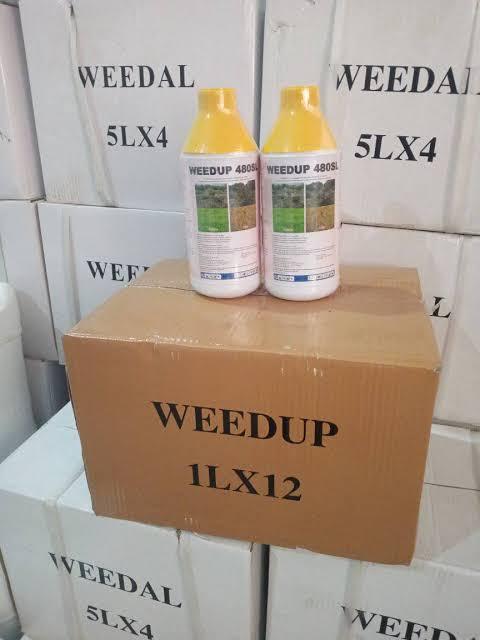
Pembejeo za kilimo, ikiwa ni dawa za mimea pamoja na dawa za mifugo, zikiwa zimehifadhiwa vizuri katika makopo ya plastiki na kupangwa ndani ya maboksi yaliyofungwa vizuri, ili visiweze kuharibika.